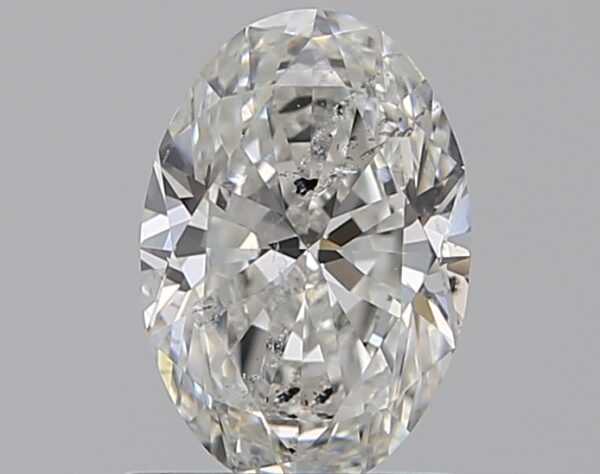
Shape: oval
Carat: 1
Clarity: SI2
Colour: G
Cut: EX
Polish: EX
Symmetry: VG
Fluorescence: M
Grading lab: GIA
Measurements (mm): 7.9 x 5.43 x 3.44